Sclerocephalus

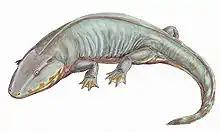
Life restoration of "Sclerocephalus haeuseri"

Krätschmer (2004) questioned the validity of the type species "Sclerocephalus haeuseri", of which the holotype is lost, and considered "Pfarrwaldia jeckenbachensis" as valid name for the neotype designated by Boy (1988). This was refuted in the revision of Schoch & Witzmann (2009), who considered "P. jeckenbachensis" as younger synonym of "S. haeuseri".